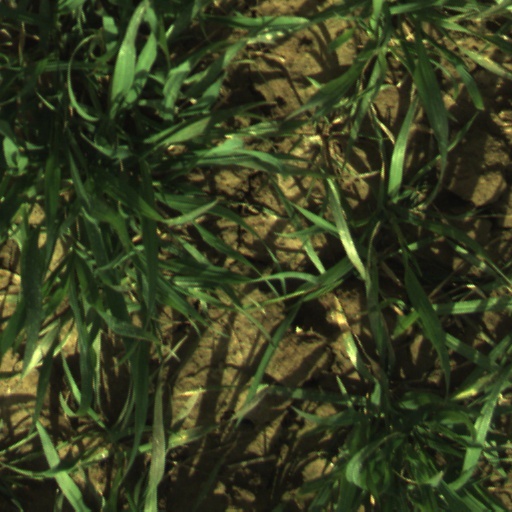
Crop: wheat